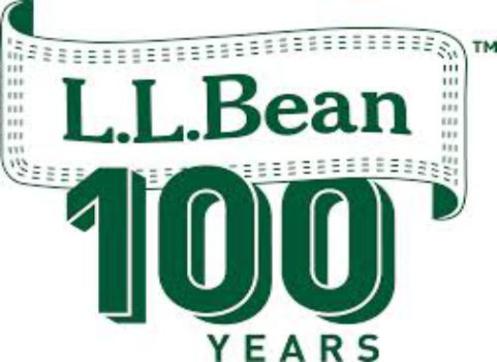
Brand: l.l.bean
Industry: Clothes